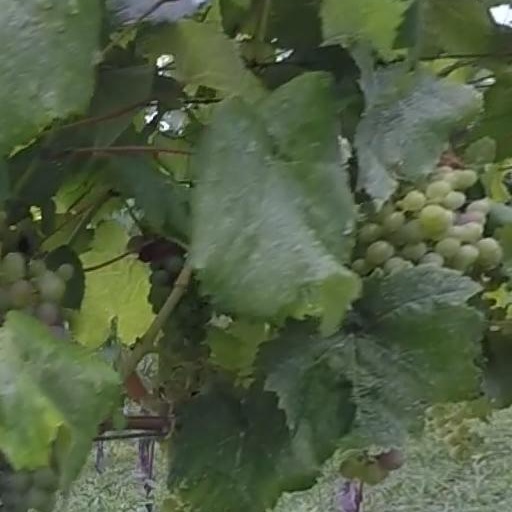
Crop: grape